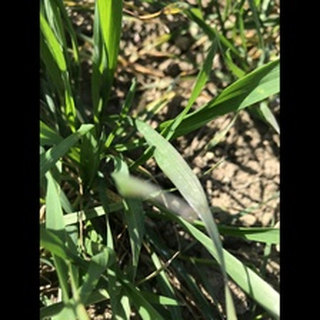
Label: healthy_wheat